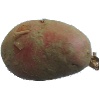
Label: red_potato